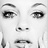
Emotion: neutral